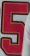
Number: 5